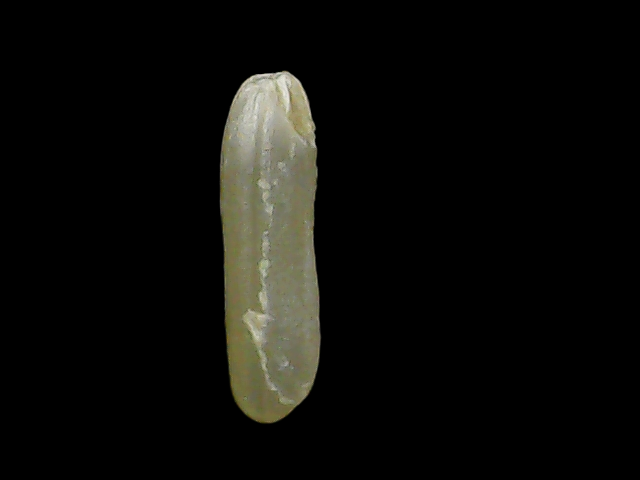
Rice variety: Binadhan19